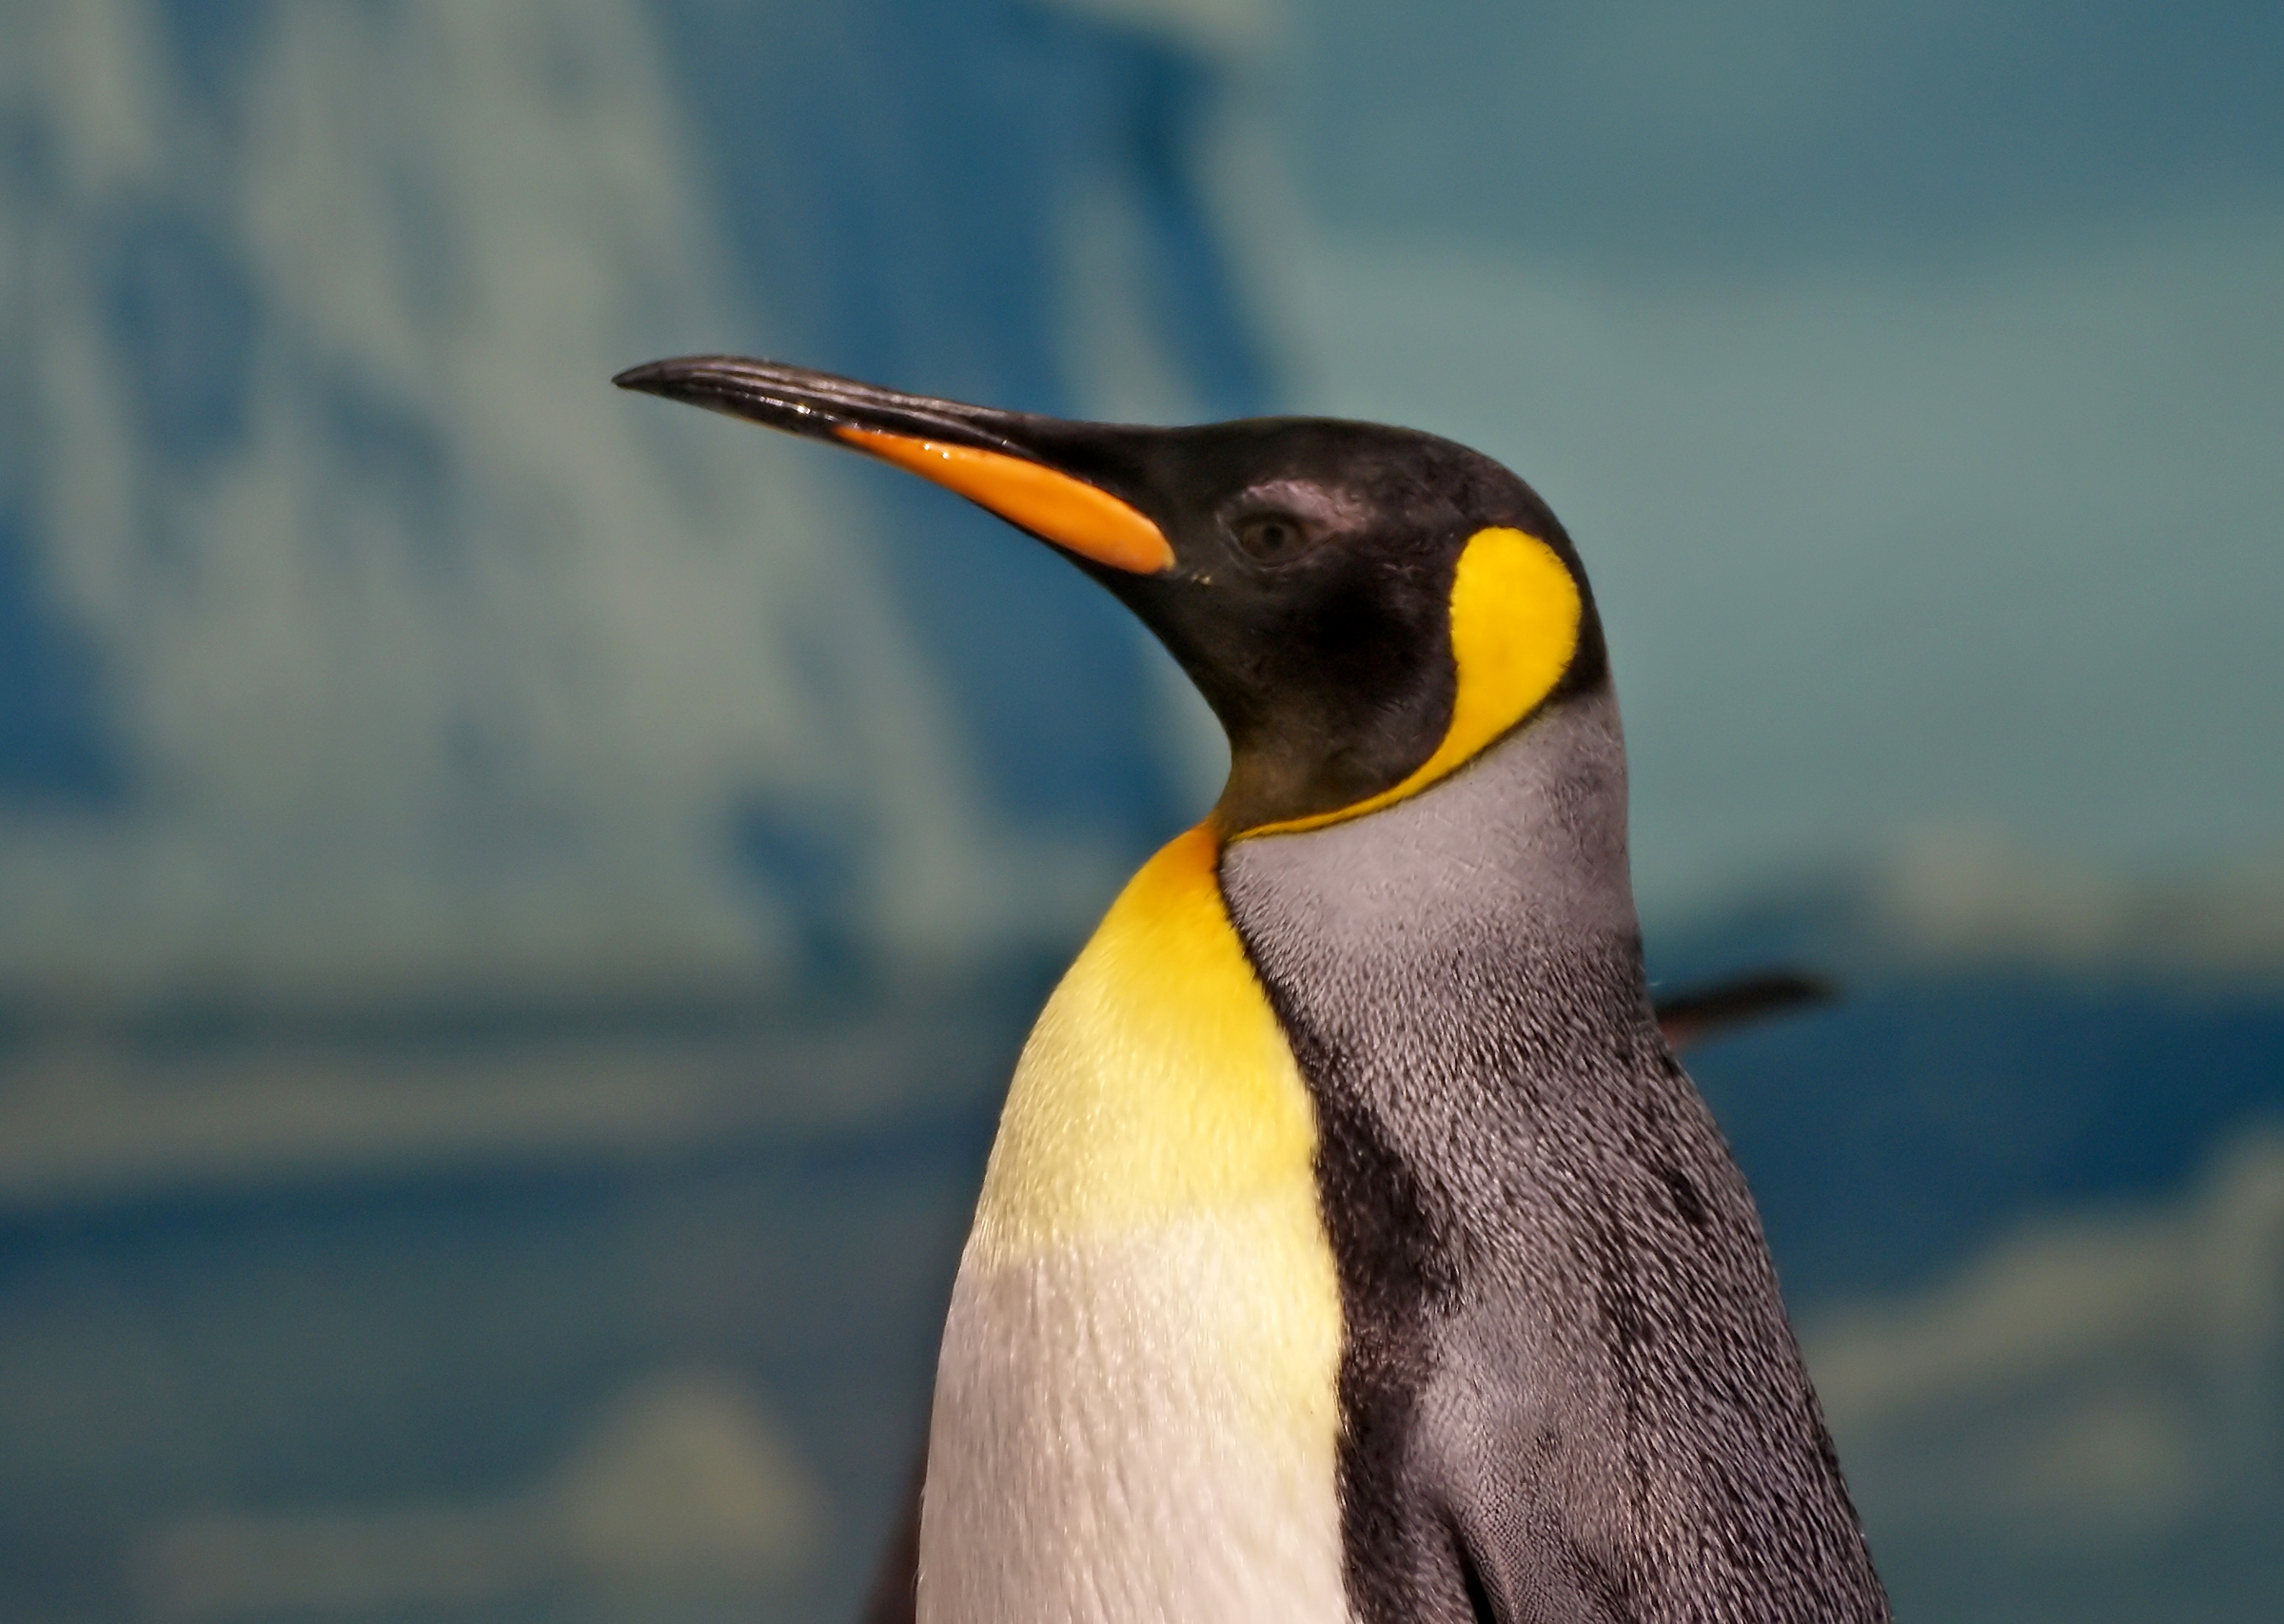
bird, wildlife, beak, fauna, penguin, close up, australia, king, publicdomain, seabirds, vertebrate, queensland, kingpenguin, seaworldthemepark, goldcoastsightseeing, seaworldaustralia, thingstodogoldcoast, seaworld, aptenodytespatagonicus, flightless bird, king penguin